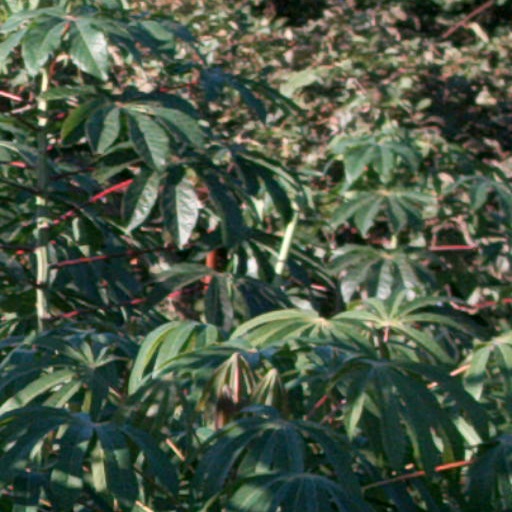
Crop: cassava